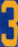
Number: 3